Grigore Gafencu

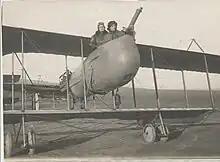
Grigore Gafencu with Radu Irimescu (in the back) in a Farman F.40 during World War I

Gafencu was born in Bârlad. He studied law and received his Ph.D. in law from the University of Bucharest. During World War I, he participated as a lieutenant and received the Order of Michael the Brave for his successful flight from Paris to Iași over Central Powers positions held by German, Ottoman and Bulgarian troops. After the war, he became a journalist and founded the "Timpul Familiei" newspaper, which was translated in French and distributed in many countries. At the age of 32, he became a National Peasants' Party deputy in the Romanian Chamber of Deputies (lower house of the Romanian Parliament) and was the assistant of the Minister of Foreign Affairs during the Iuliu Maniu government of 1928.